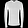
Label: Pullover